Nishi Hongan-ji

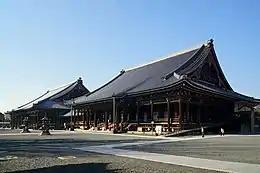
Amidadō and Goeidō (National Treasures)

is a Buddhist temple in the Shimogyō ward of Kyoto, Japan. It serves as the head temple of the sub-sect Honganji-ha.